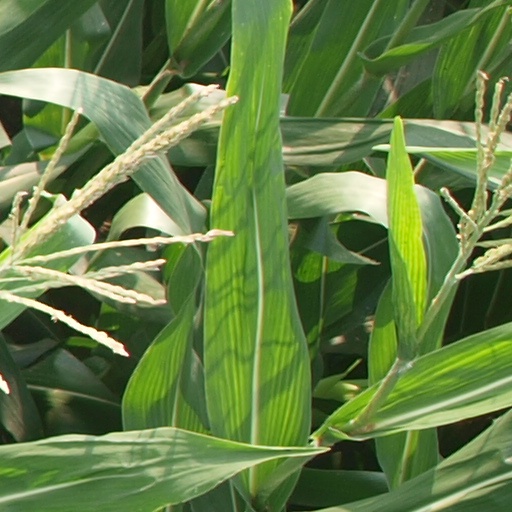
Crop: maize; corn